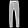
Label: Trouser